Mogoșoaia Palace

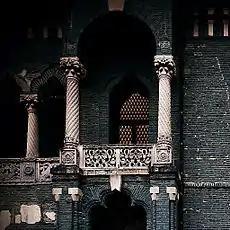
Brâncovenesc architectural style

During World War II, Prince Antoine Bibesco (a cousin of George Bibesco) and his wife Elizabeth Bibesco refused to flee the country. When Elizabeth died of pneumonia on April 7, 1945, she was buried in the Bibesco family vault on the grounds of Mogoșoaia. Neither Elizabeth Bibesco's husband, Antoine, nor George Bibesco's wife, Martha, could be buried beside them, as they both died during the Communist regime. After 1945, the palace was forcibly nationalized by the communist authorities, and the owners, Valentina and Dimitrie Ghika-Comănești, were arrested. Some of its precious art collections disappeared during this period. In 1957, it eventually became a museum.